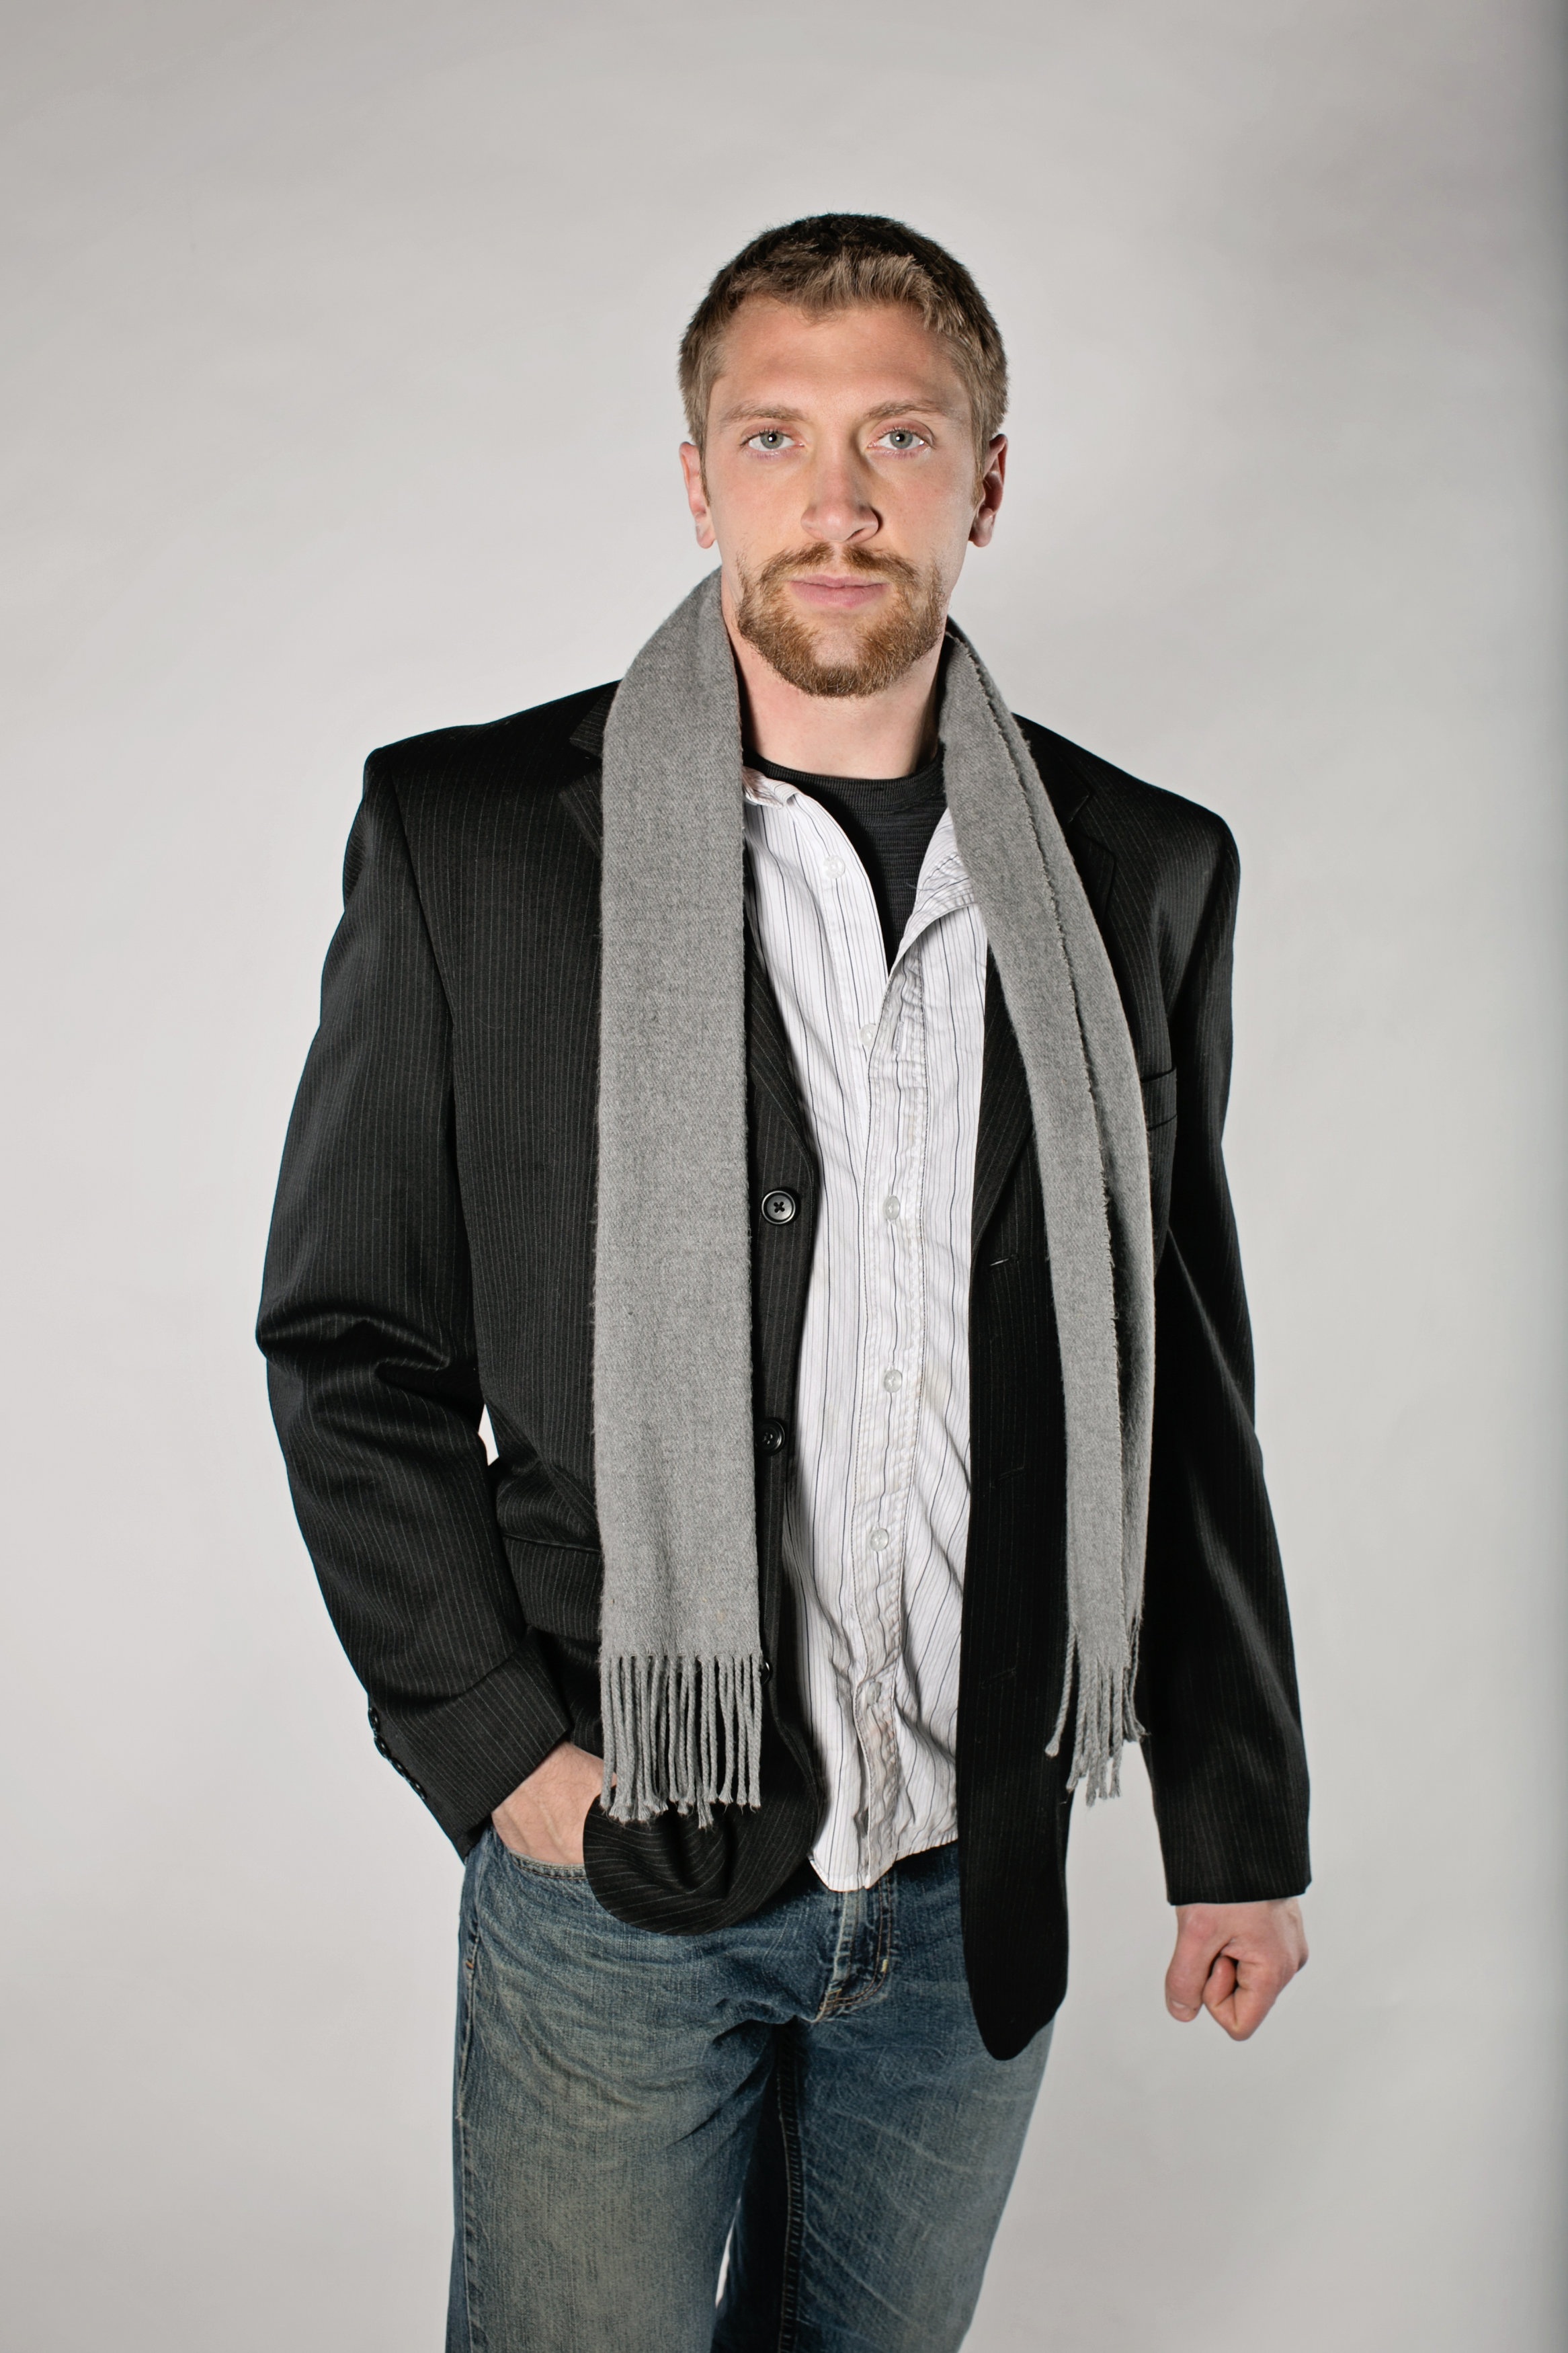
man, suit, male, model, spring, athletic, fashion, clothing, jacket, outerwear, tuxedo, gentleman, happy, author, strong, divine, attractive, actor, cancer, host, lark, formal wear, brett